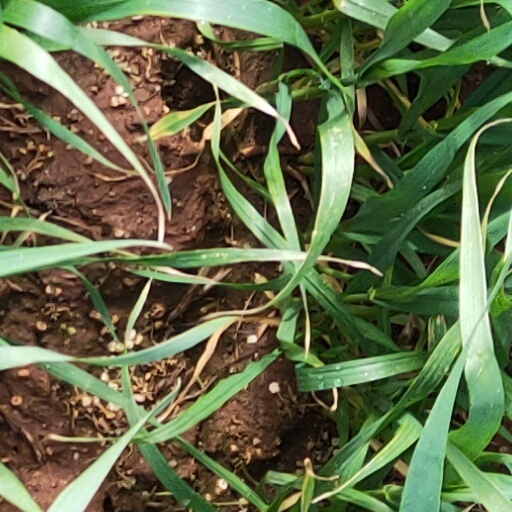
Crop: wheat